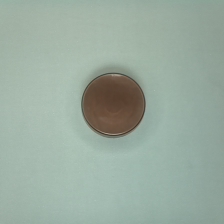
Color: red/orange/pink/fuchsia/brown
Cap type: flip-top cap